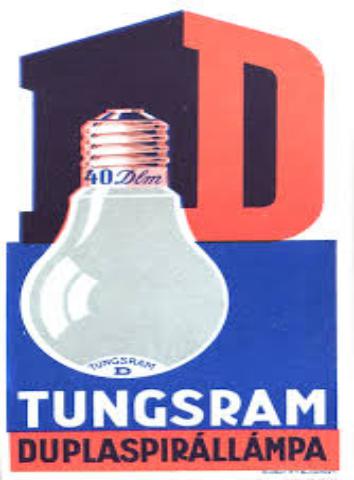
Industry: Necessities